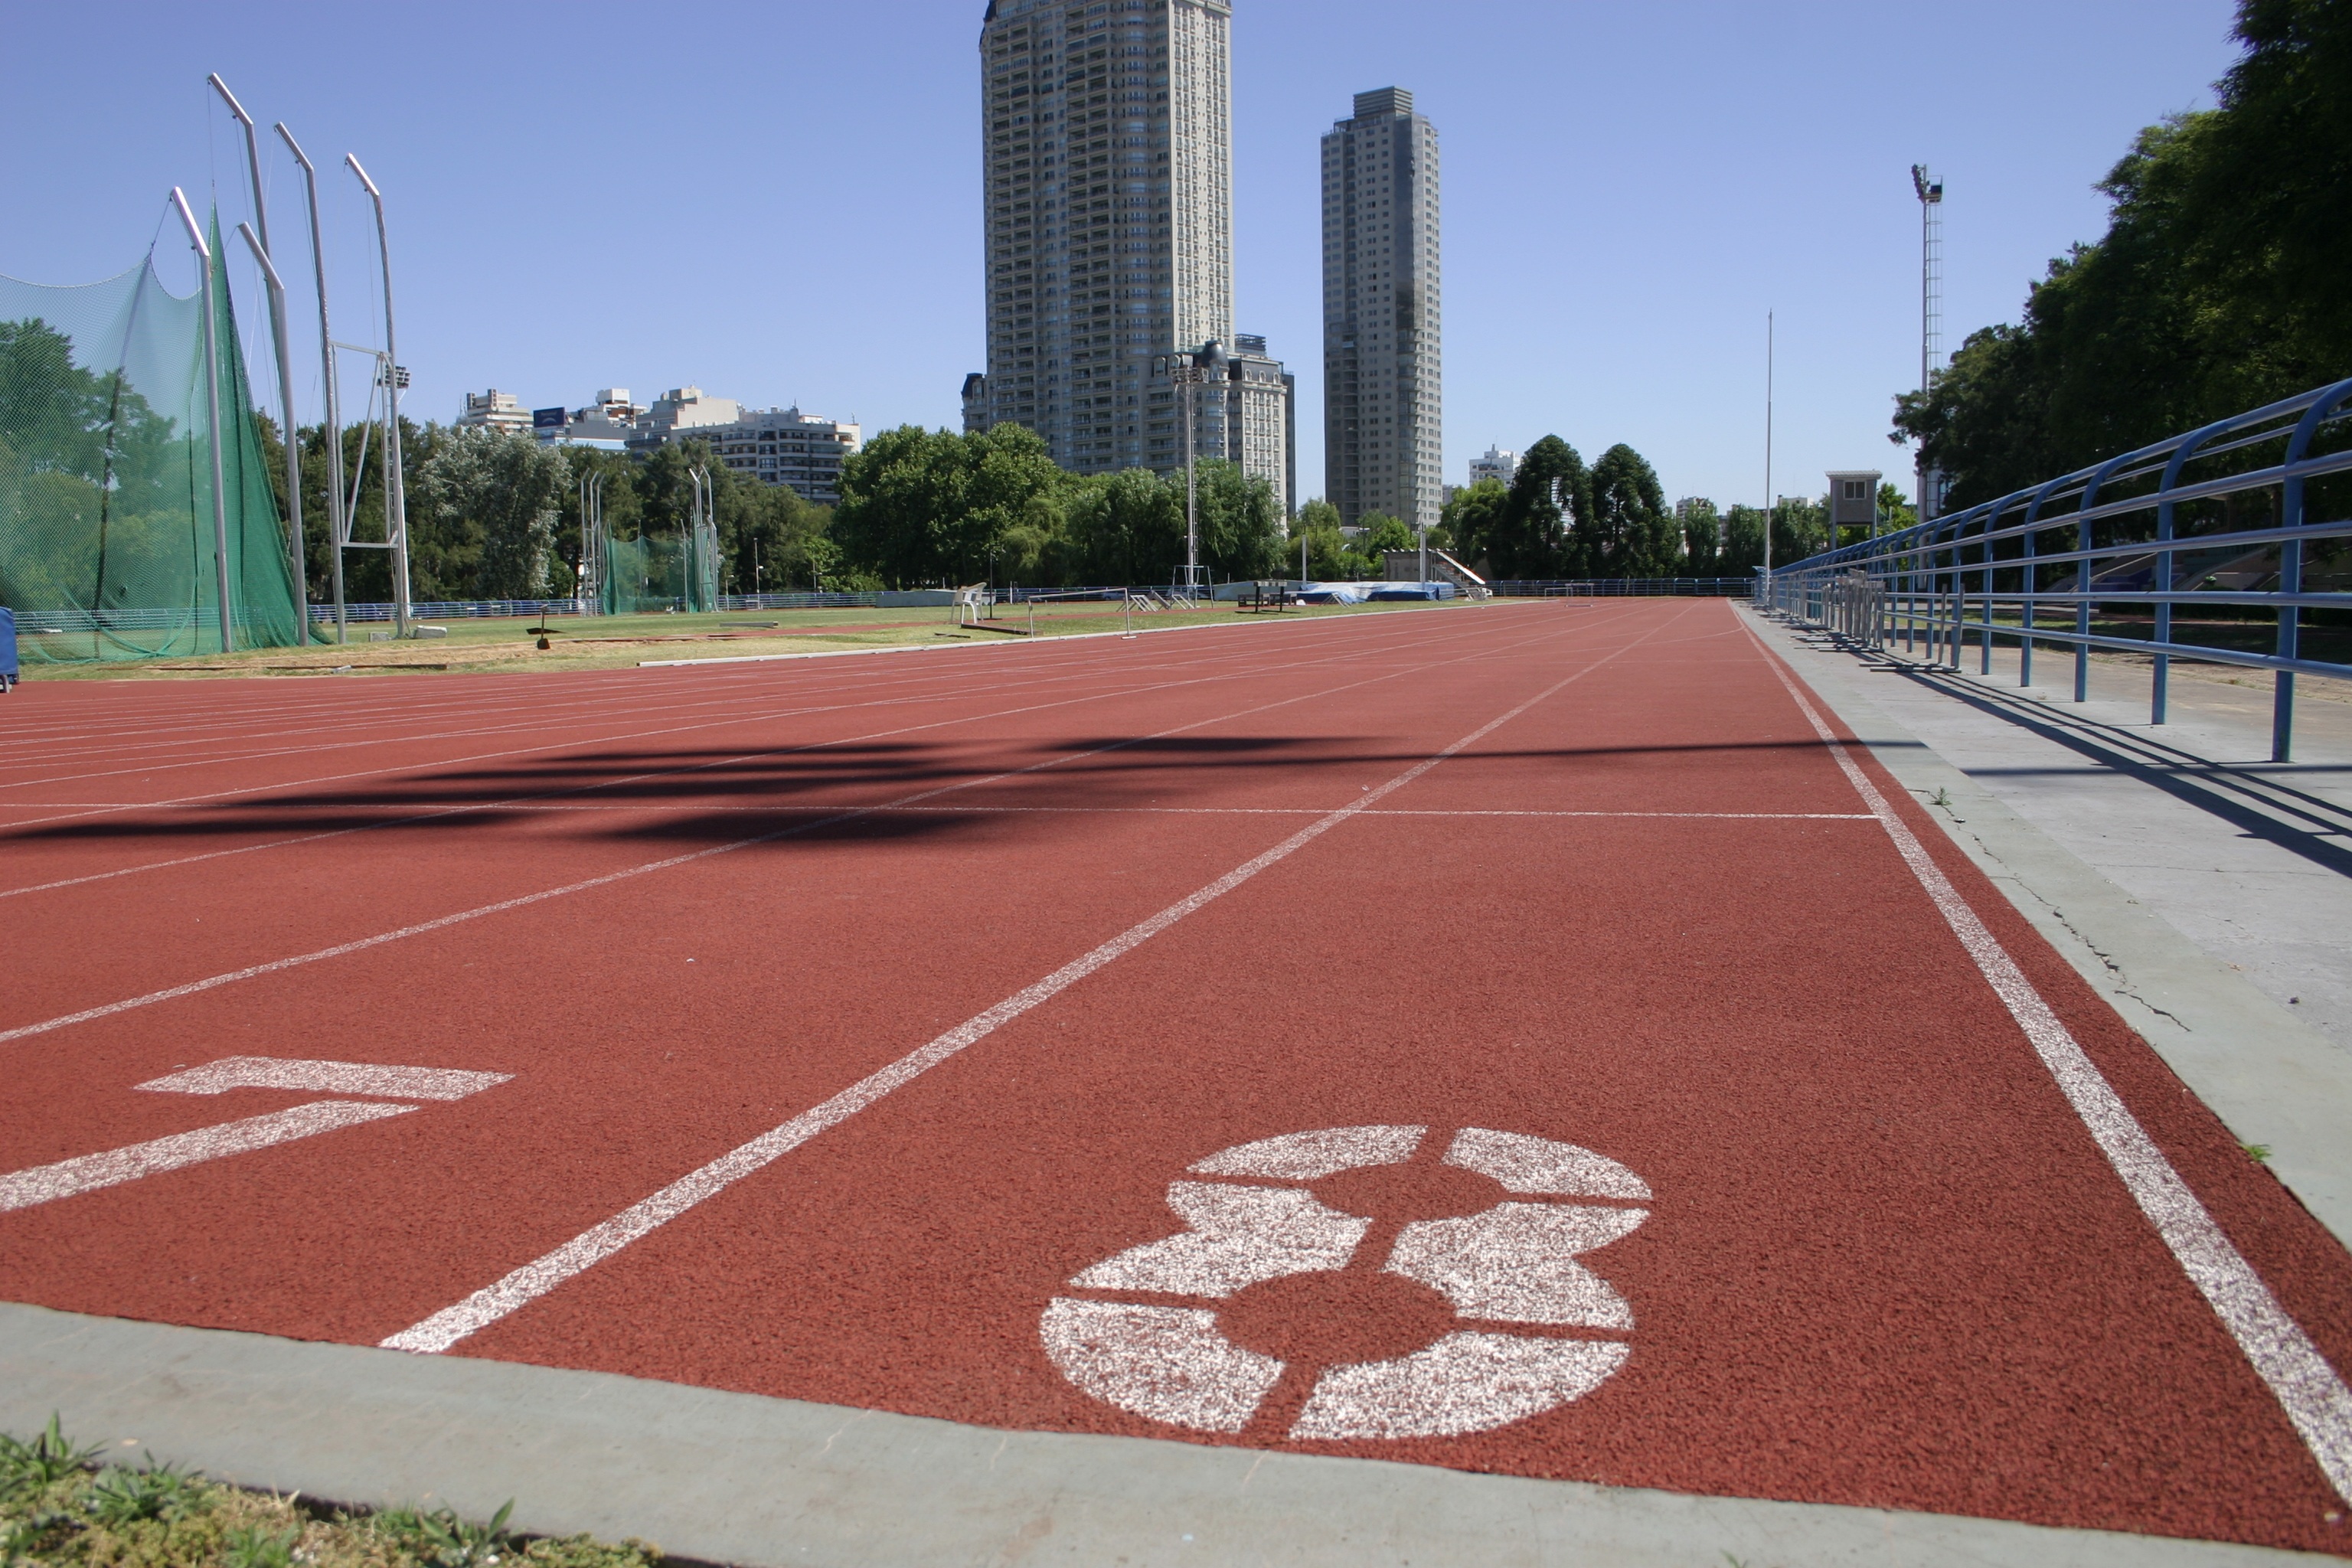
structure, track, city, lane, stadium, baseball field, tennis court, sports, race track, athletics, geographical feature, sport venue